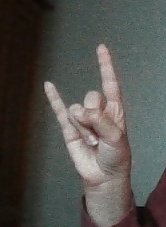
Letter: la